Chevrolet Corvette (C2)

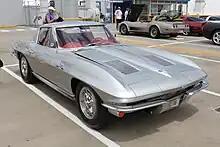
1963 Corvette Sting Ray Z06

For its third season, the 1965 Corvette Sting Ray further cleaned up style-wise and was muscled up with the addition of an all-new braking system and larger power plants.